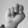
ASL letter: N